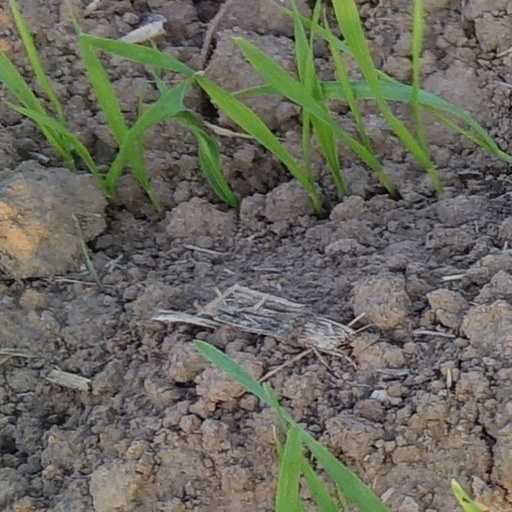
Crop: wheat